Ruslan Skvortsov

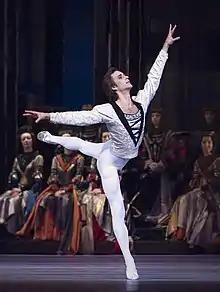
Ruslan Skvortsov as Prince Siegfried in "Swan Lake". Bolshoi Theatre. 2011

Ruslan Vasilyevich Skvortsov (born 31 January 1980) is a Russian principal dancer of the Bolshoi Ballet.